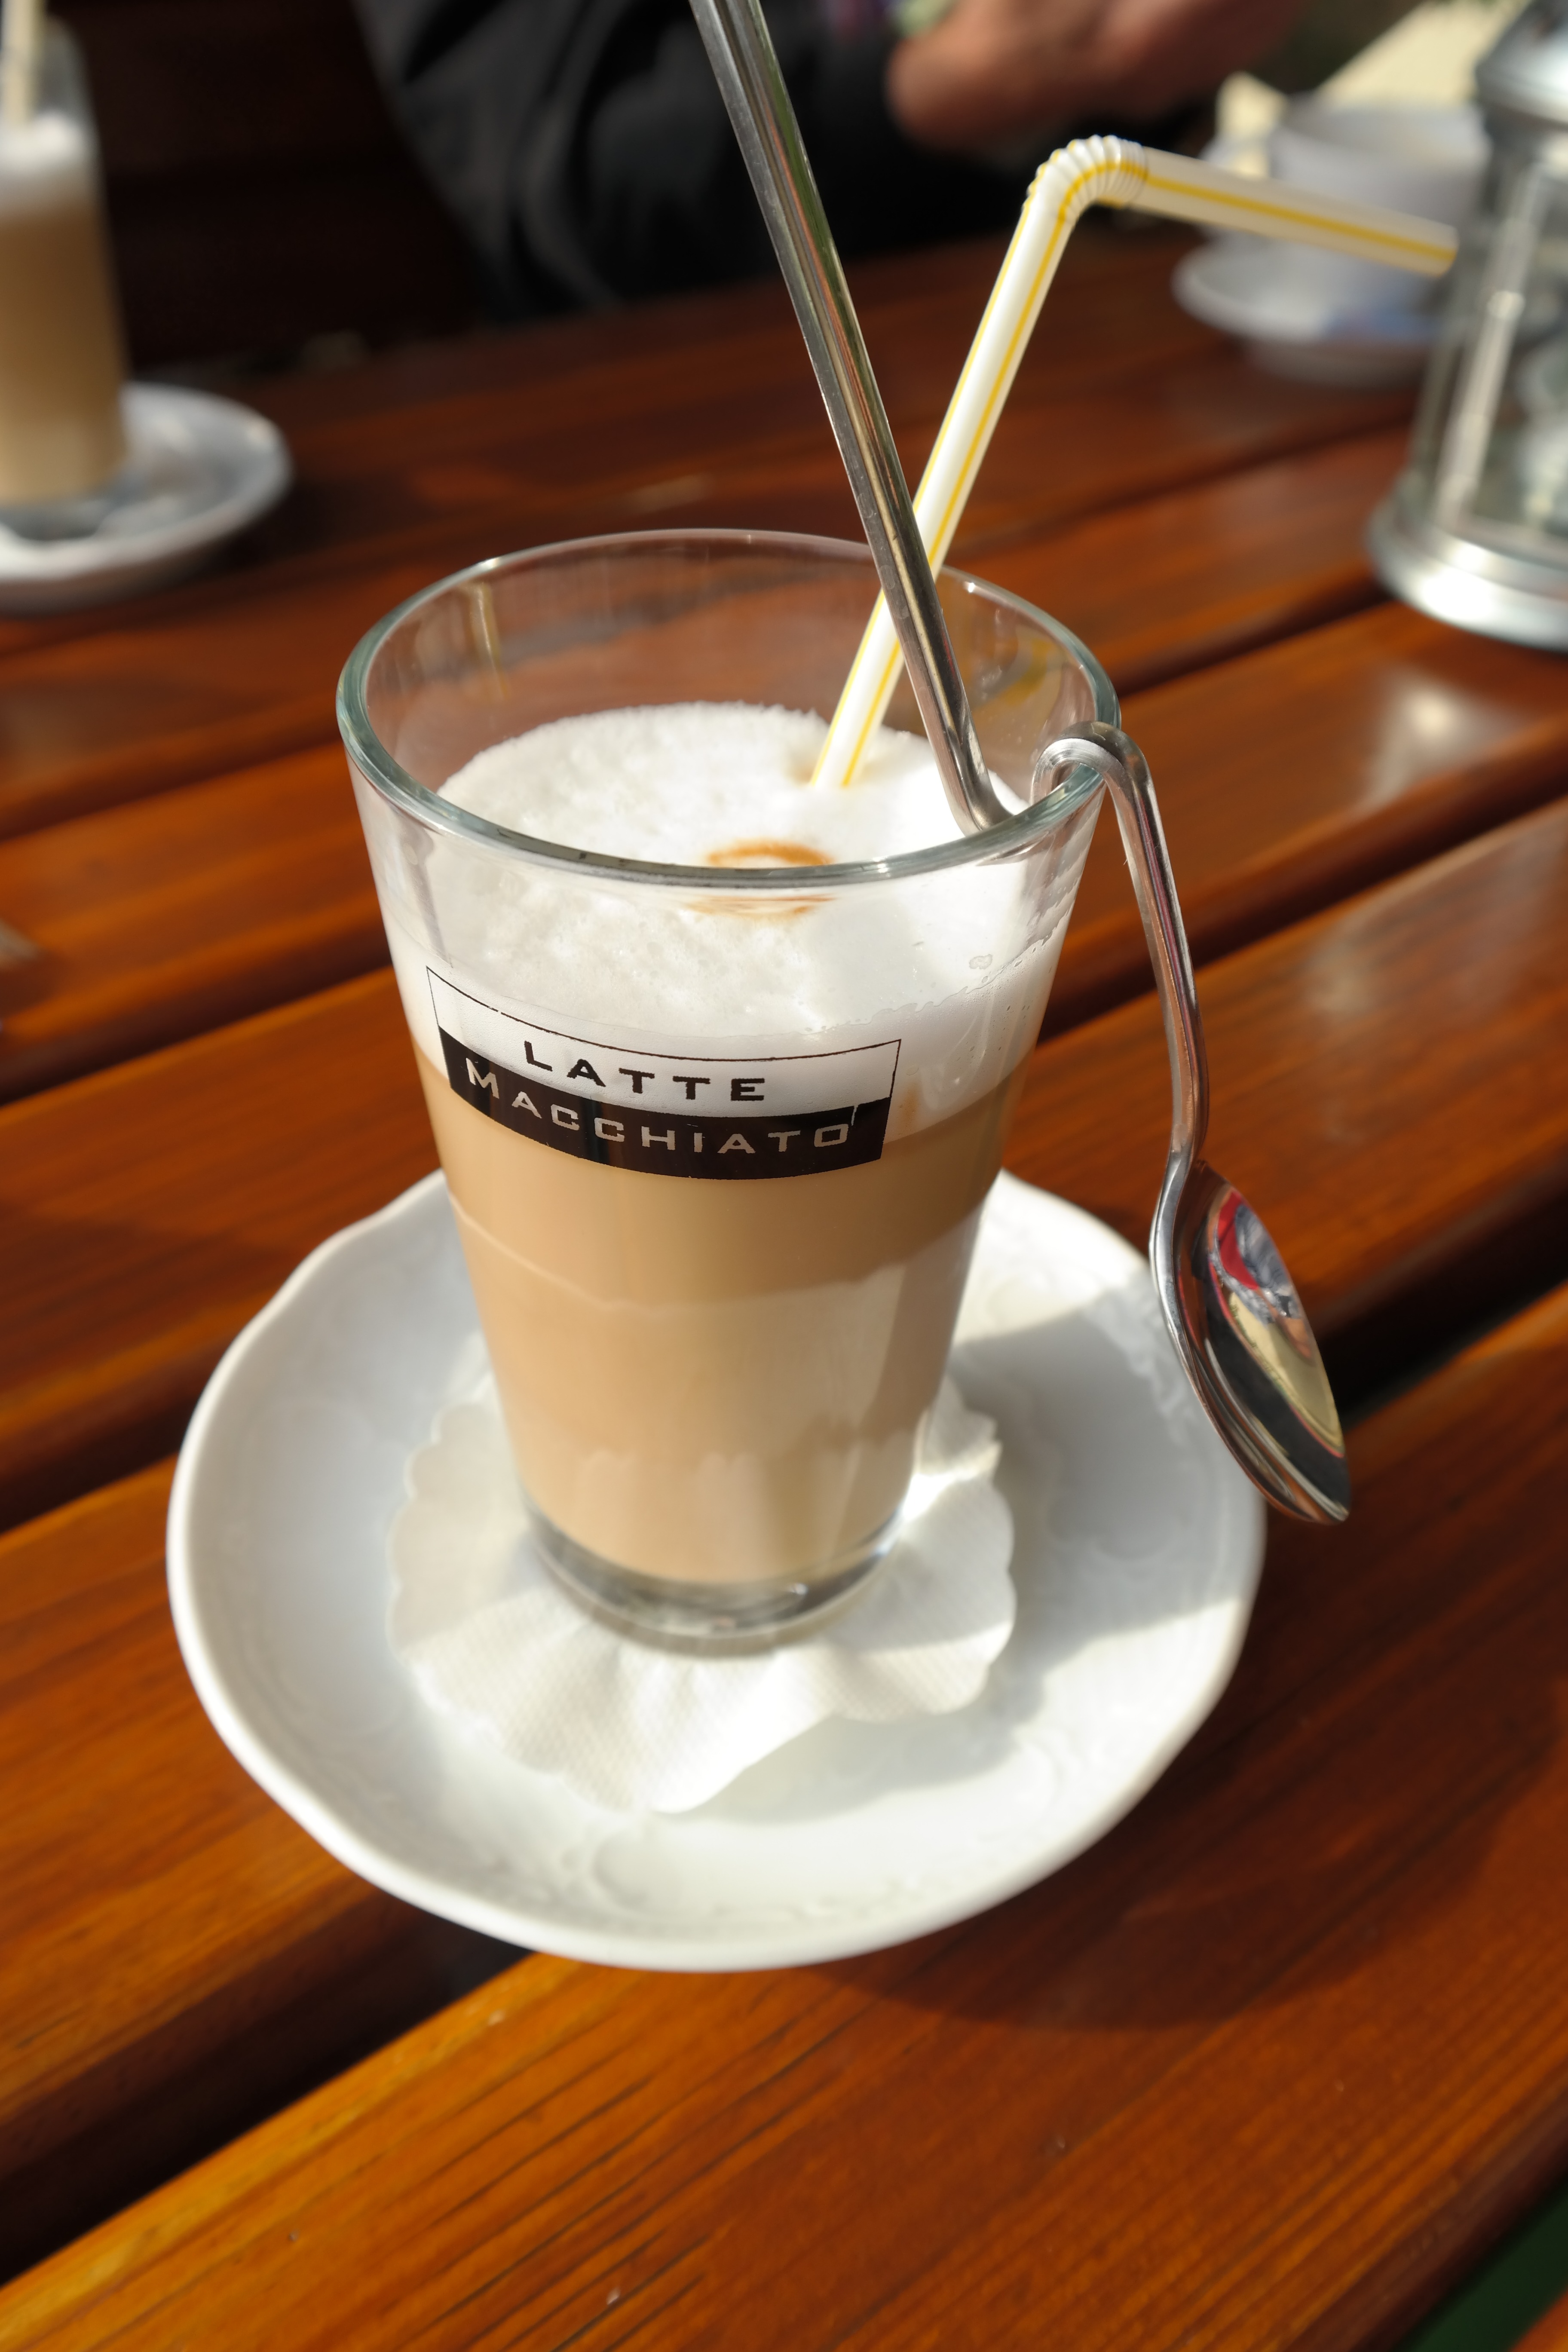
coffee, warm, tube, latte, cappuccino, decoration, food, drink, espresso, delicious, spoon, caffeine, decorative, straw, bent, flavor, milchschaum, caf au lait, latte macchiato, caff macchiato, mocaccino, affogato